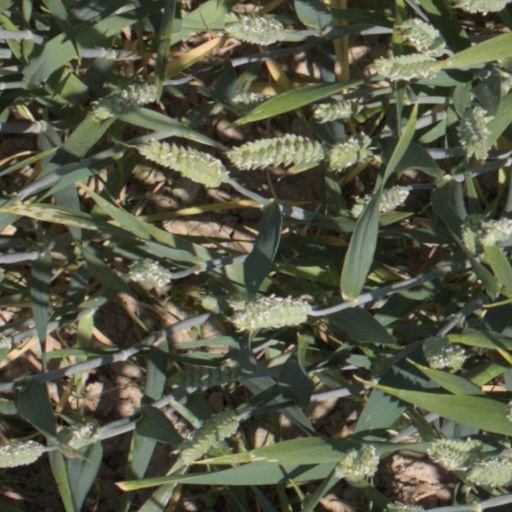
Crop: wheat